Nonmetal

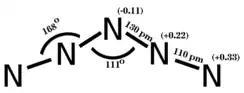
Molecular structure of pentazenium, a homopolyatomic cation of nitrogen with the formula N and structure N−N−N−N−N.

Period 2 nonmetals, particularly carbon, nitrogen, and oxygen, show a propensity to form multiple bonds. The compounds formed by these elements often exhibit unique stoichiometries and structures, as seen in the various nitrogen oxides, which are not commonly found in elements from later periods.